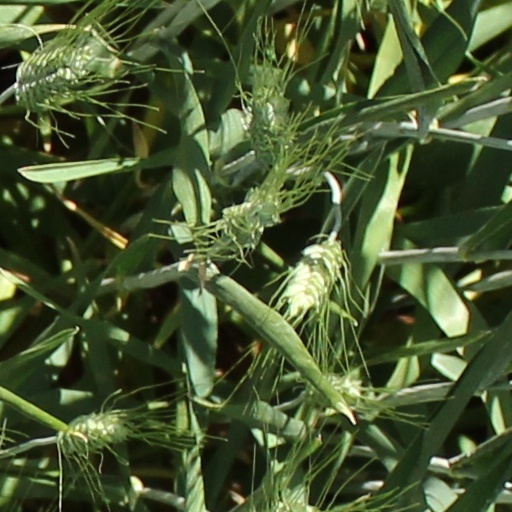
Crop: wheat